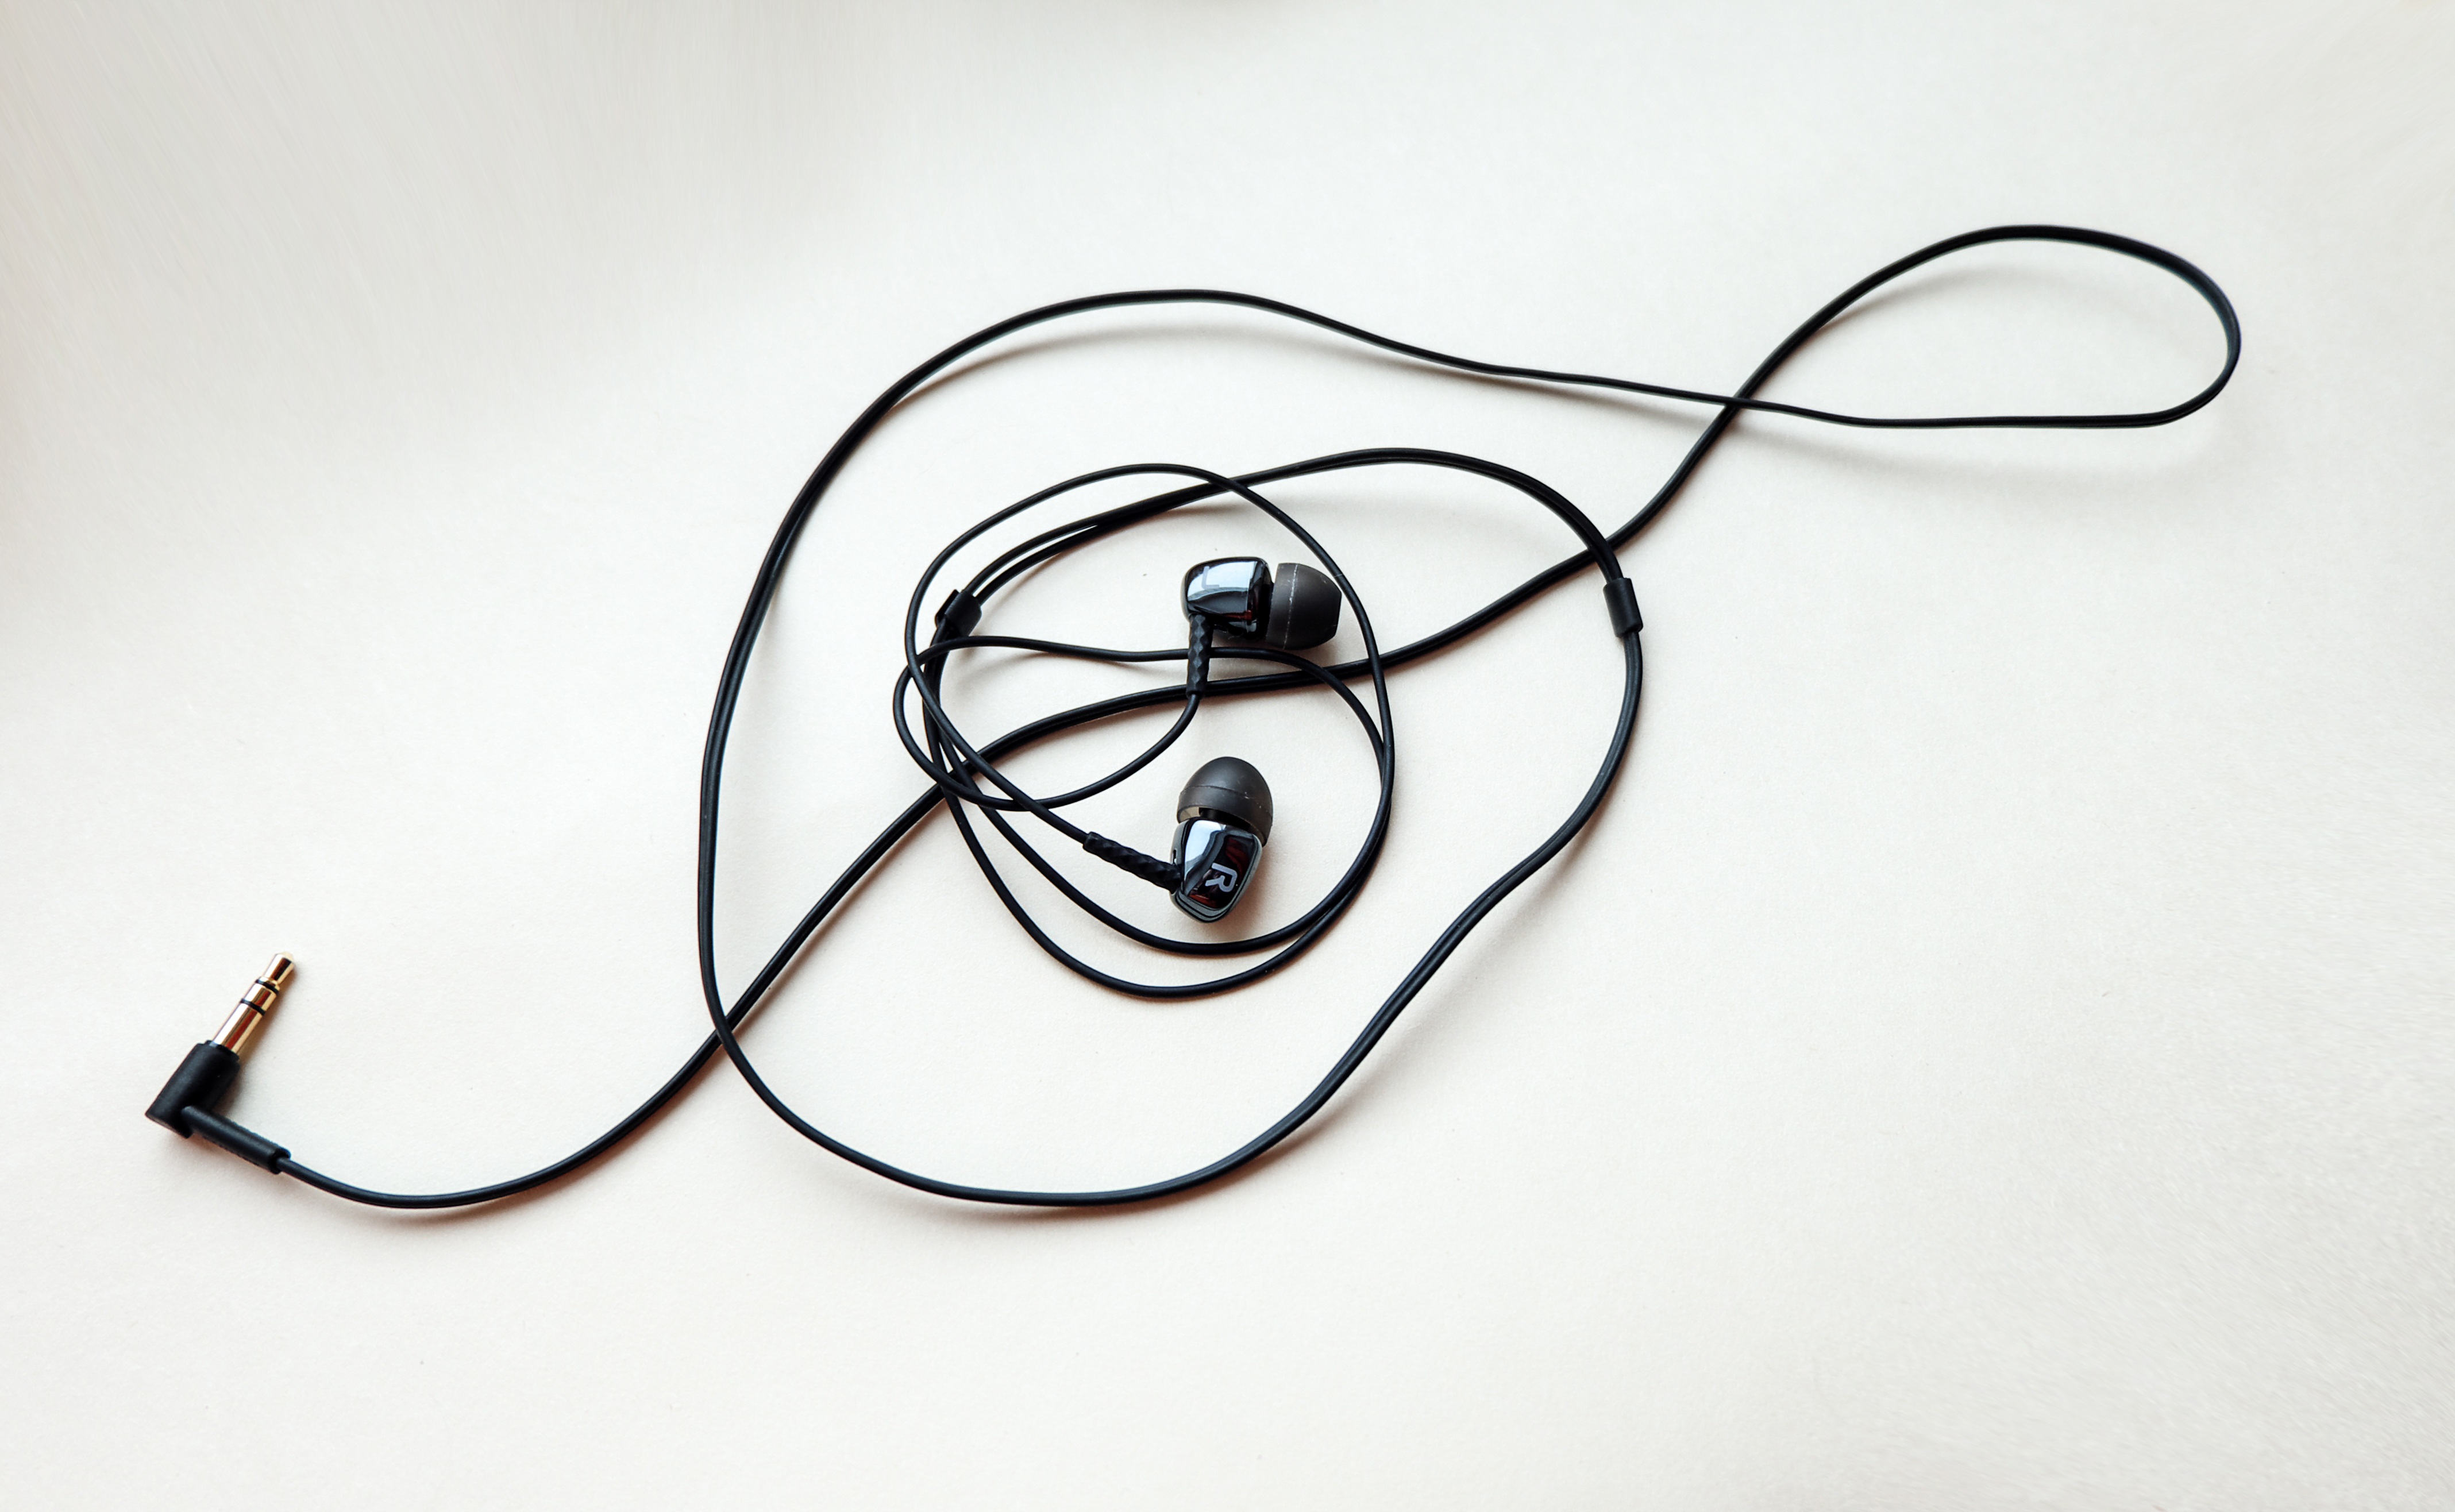
music, technology, gadget, ear, art, creativity, glasses, eyewear, organ, headsets, electronic device, vision care, nota, the treble clef